Great Gold Robbery

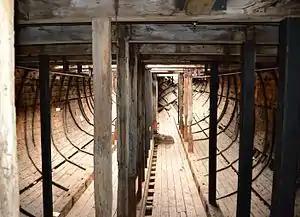
The interior of the "Edwin Fox", listed by Heritage New Zealand in 1999

Pierce and Agar began to melt down the bars to create new, smaller bars of , although they briefly set fire to the floor of Cambridge Villa when one of the crucibles cracked, spilling molten gold. Relations between Agar and Kay deteriorated around this time, and he moved out of their house to stay with Pierce while they continued to process and dispose of the bullion.